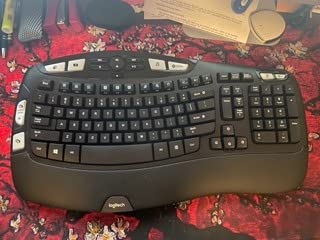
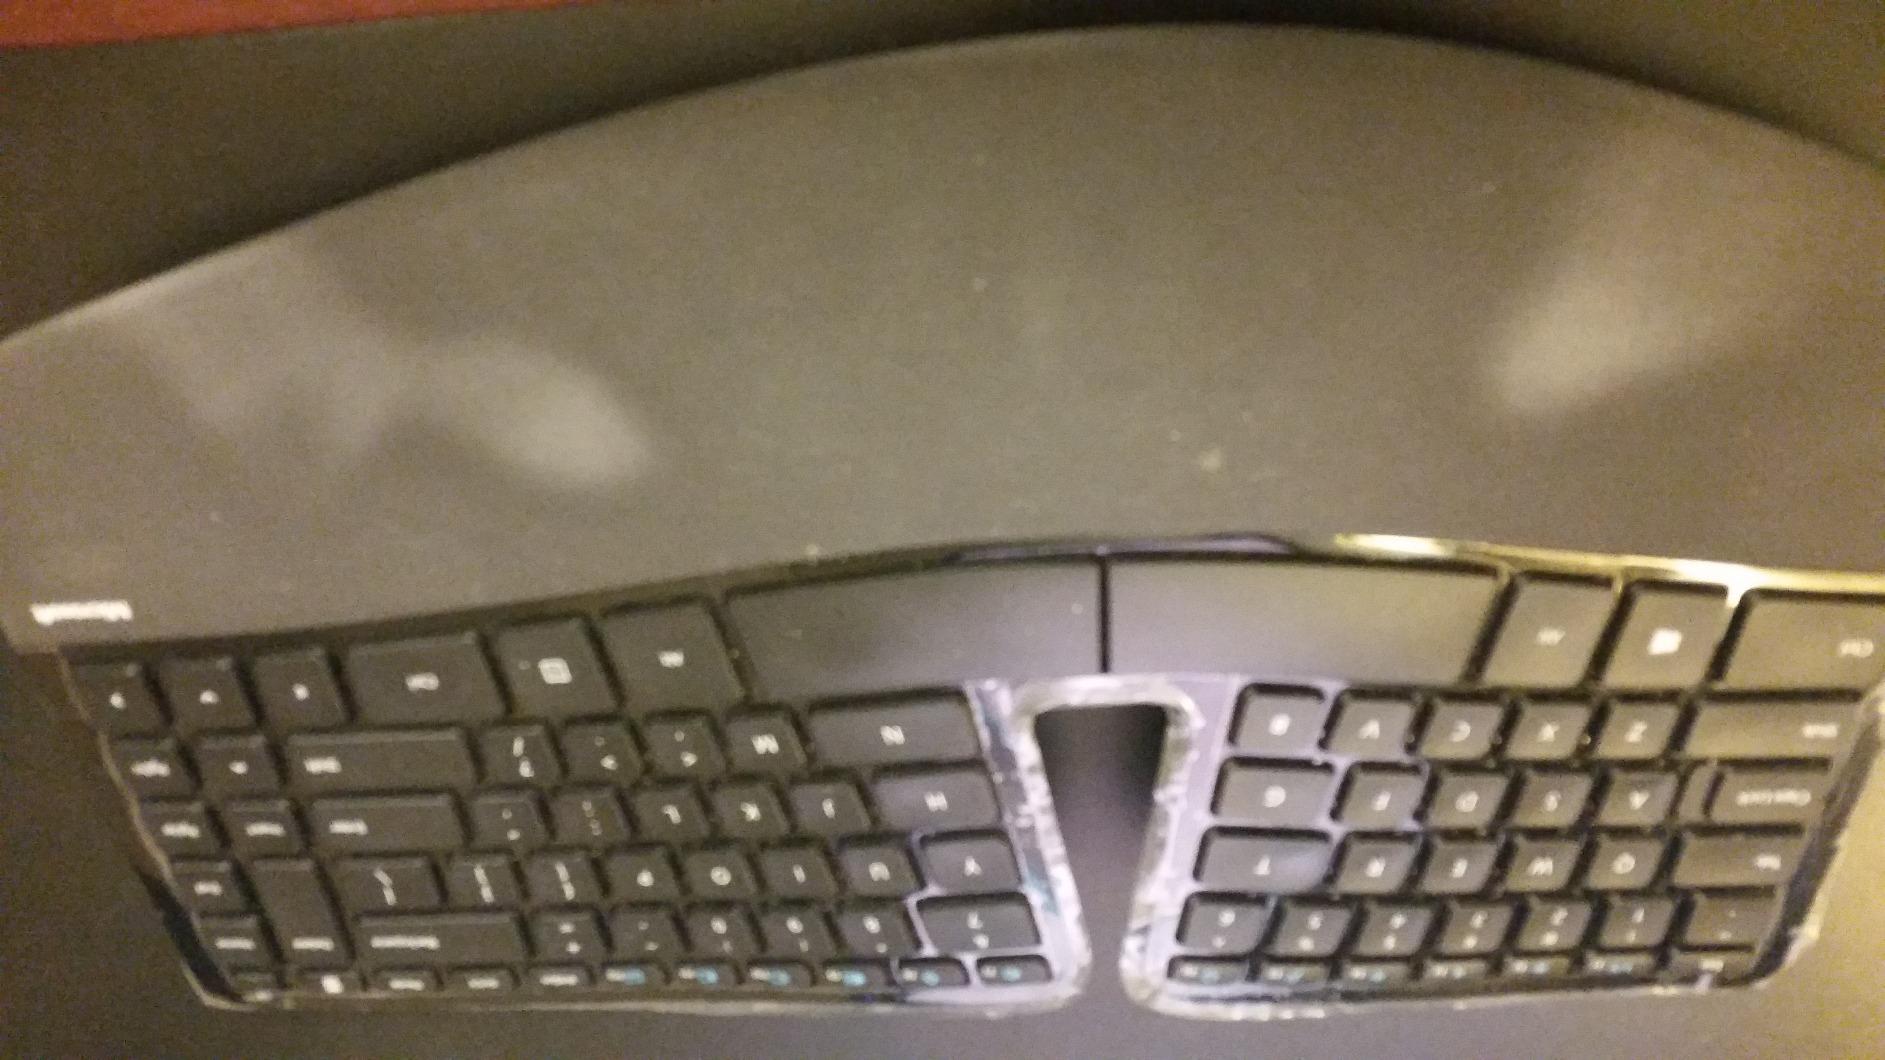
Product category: keyboard
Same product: no